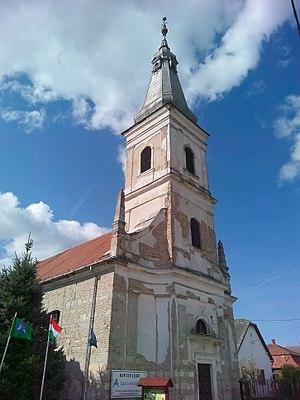
Áporka est un village et une commune du comitat de Pest en Hongrie.